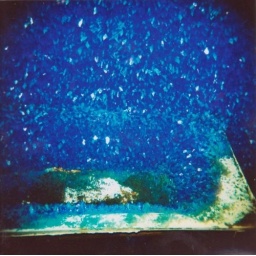
bath tub covered in crystals as part of Seizure n elephant and castle